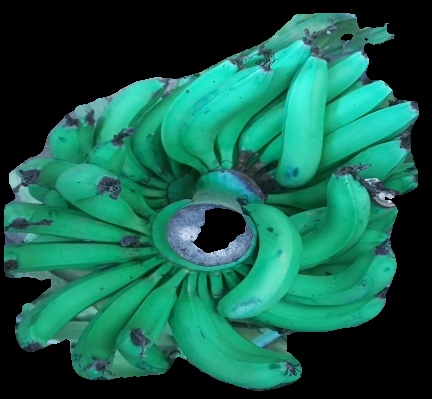
Variety: pachbale
Grade: grade3